War of Attrition

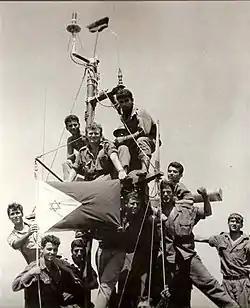
Israeli naval personnel celebrate their victory after an engagement with Egyptian naval forces near Rumani, 1967

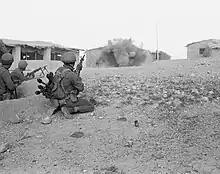
Israeli paratroopers in action during the Battle of Karameh in 1968

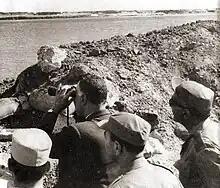
President Nasser of Egypt (with binoculars) surveys positions at the Suez Canal in November 1968

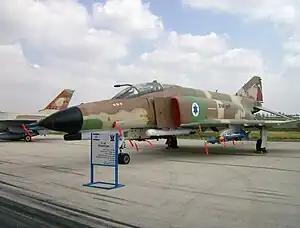
A F-4E Phantom of the Israeli Air Force. The aircraft was used to good effect as "flying artillery" during the war. Roundel markings on nose credit this aircraft with three aerial kills.

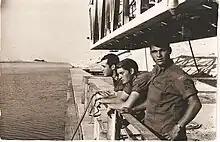
Israeli troops at the Firdan Bridge by the Suez Canal, 1969

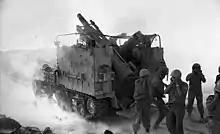
Israeli artillery in action in 1969

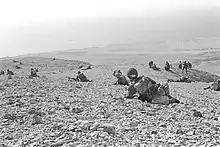
Israeli paratroopers in action during Operation Rhodes, 1970

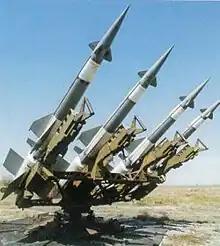
Soviet/Egyptian S-125 anti-aircraft type missiles in the Suez Canal vicinity

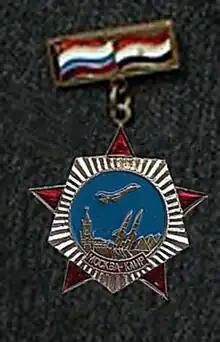
Soviet medal The medal says "Москва-Каир" (Moscow-Cairo).

Various historians have commented on the war with differing opinions. Chaim Herzog notes that Israel withstood the battle and adapted itself to a "hitherto alien type of warfare." Ze'ev Schiff notes that though Israel suffered losses, she was still able to preserve her military accomplishments of 1967 and that despite increased Soviet involvement, Israel had stood firm.